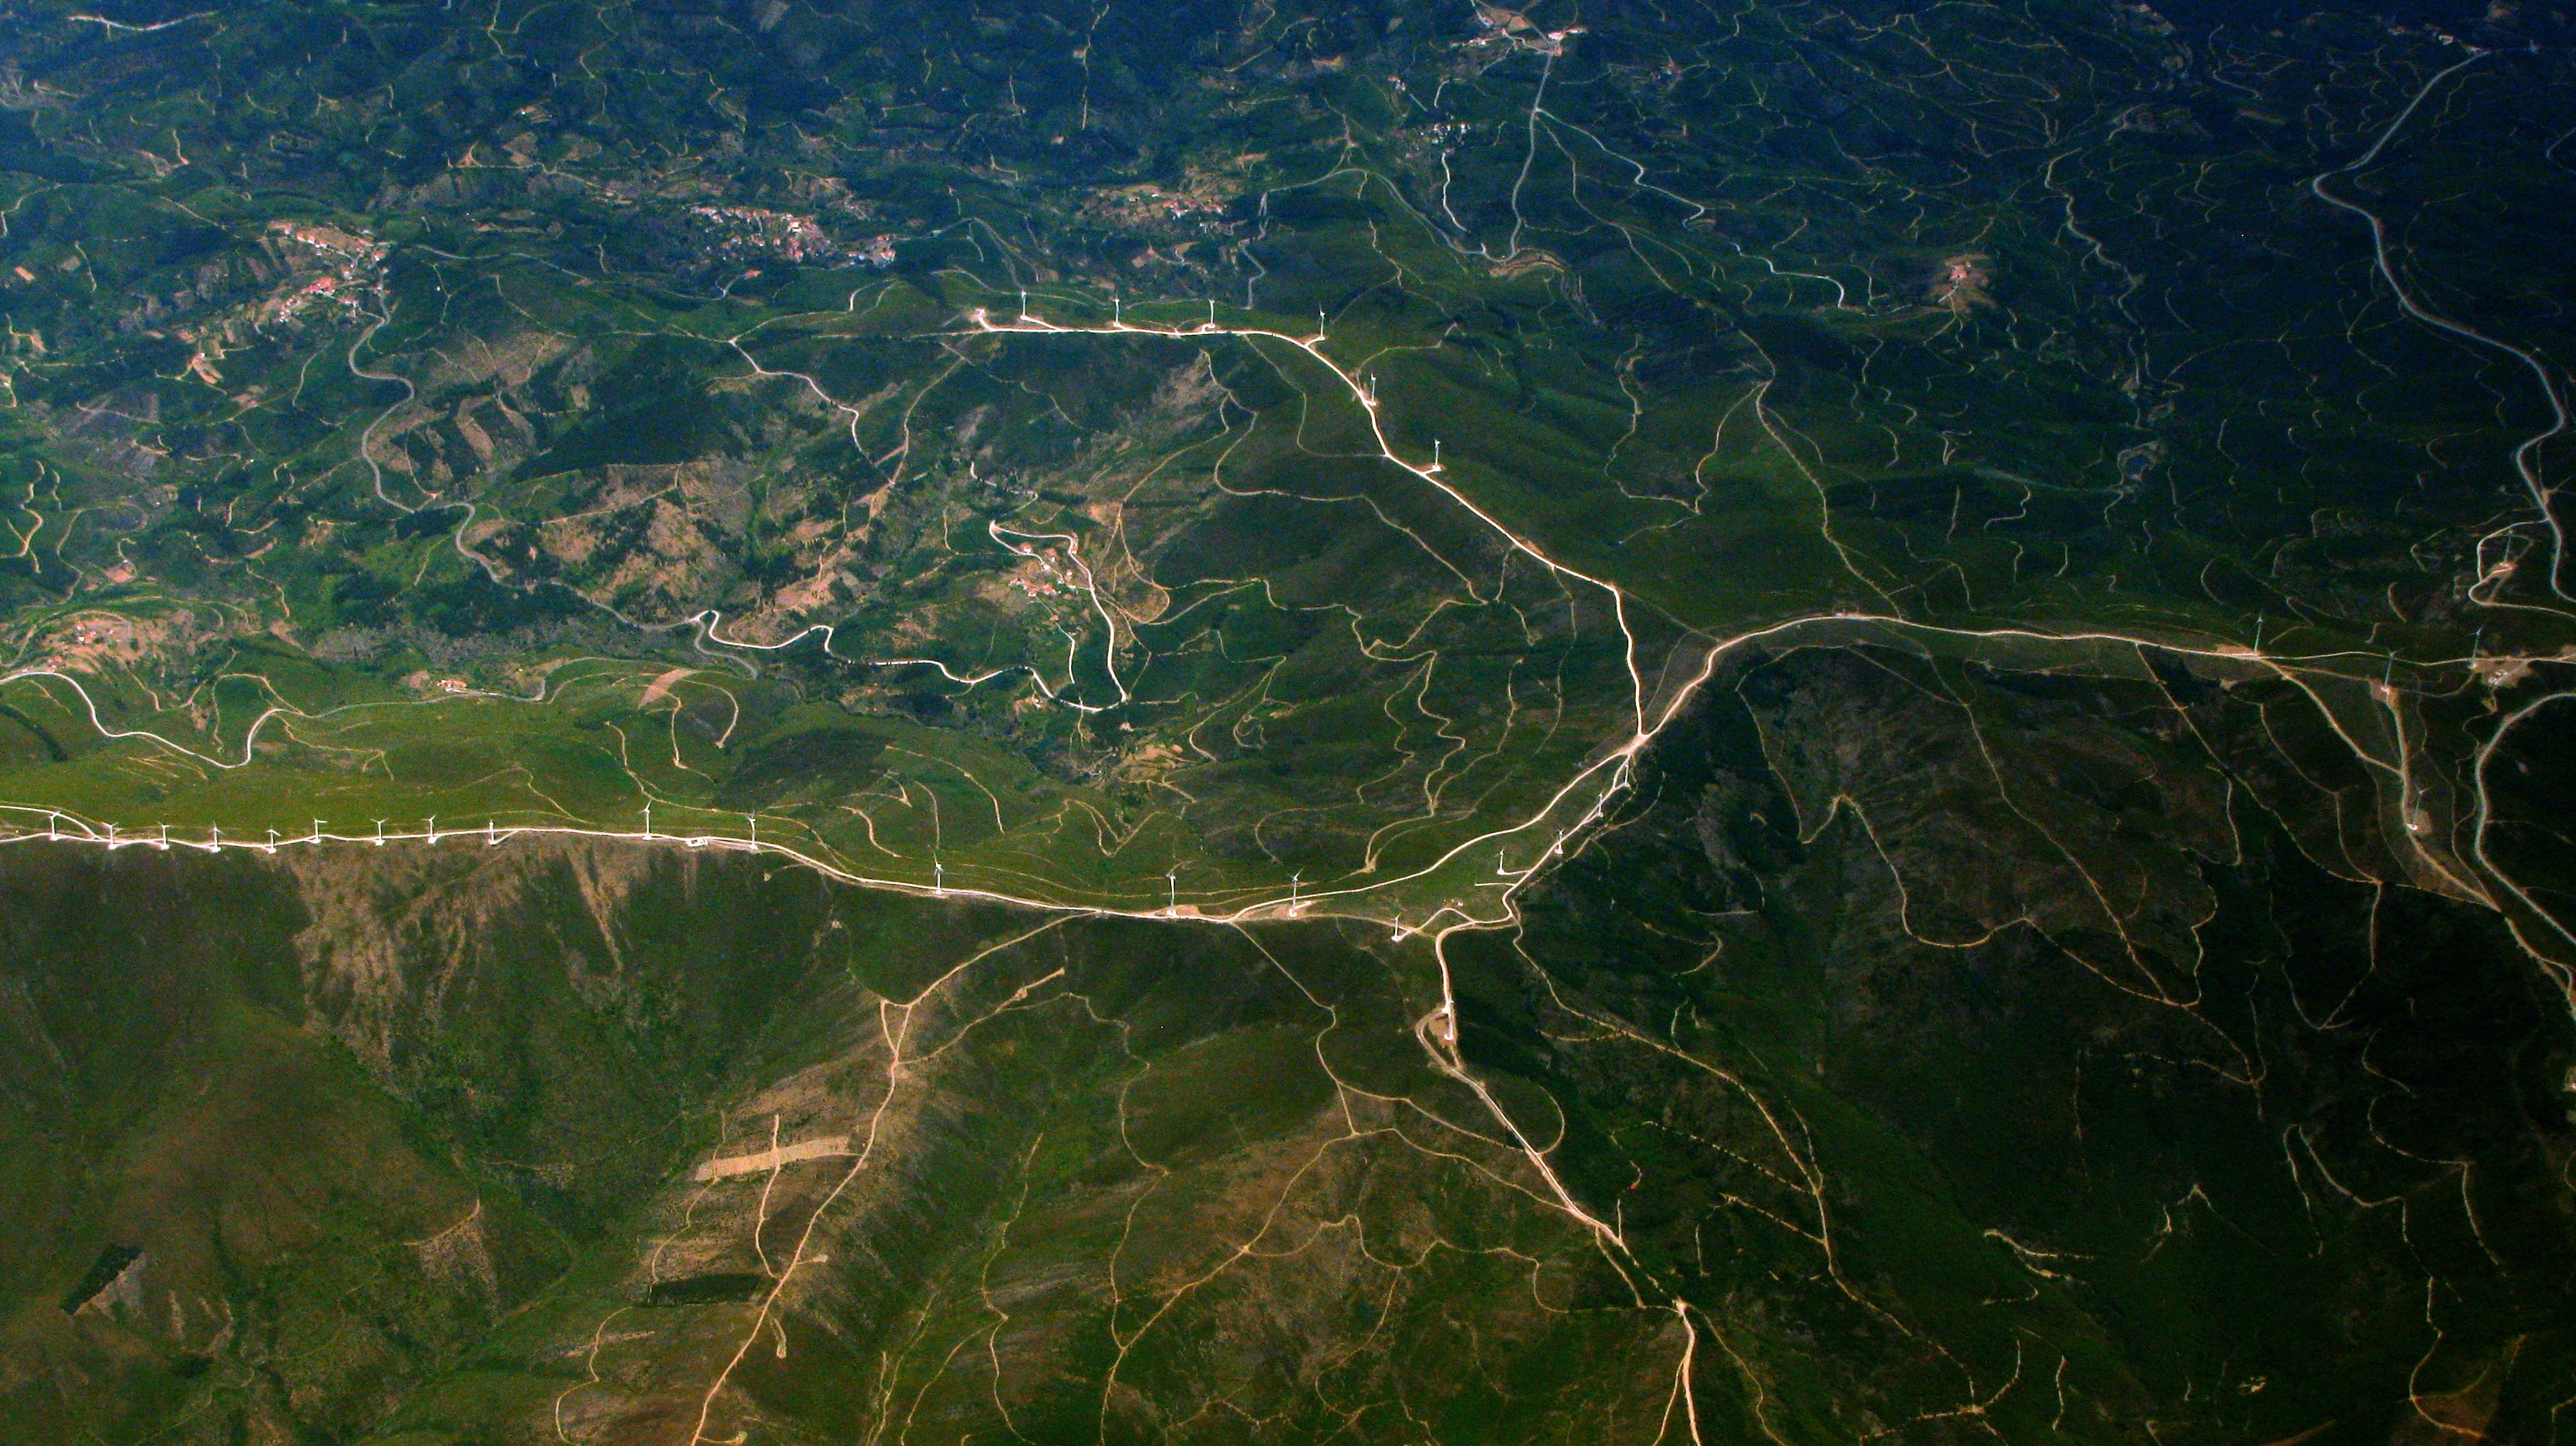
landscape, coast, road, view, river, mountain range, reflection, electricity, terrain, aerial view, ridge, plain, energy, eco, ecology, wind power, alternative, tracks, wetland, way, sustainable, resource, renewable, wind turbines, aerial photography, atmospheric phenomenon, atmosphere of earth